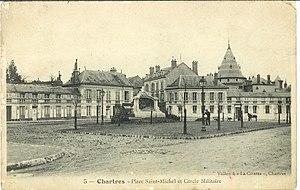
Place Saint-Michel et Cercle Militaire, avant 1907, Chartres Eure-et-Loir (France).
Le Monument à Louis Pasteur, situé rue Danièle-Casanova en face de la préfecture de Chartres, est une œuvre de Paul Richer, composée d'un buste et d'un haut-relief rendant hommage aux travaux de Louis Pasteur.